Sky position (RA, Dec in degrees): 227.314, 13.274
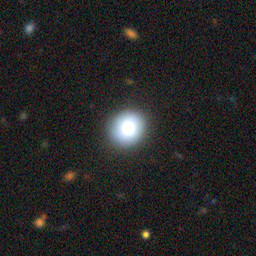
Galaxy morphology: Round Smooth Galaxies